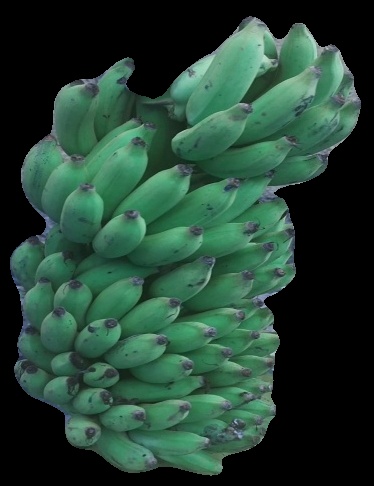
Variety: elakki-bale
Grade: grade2